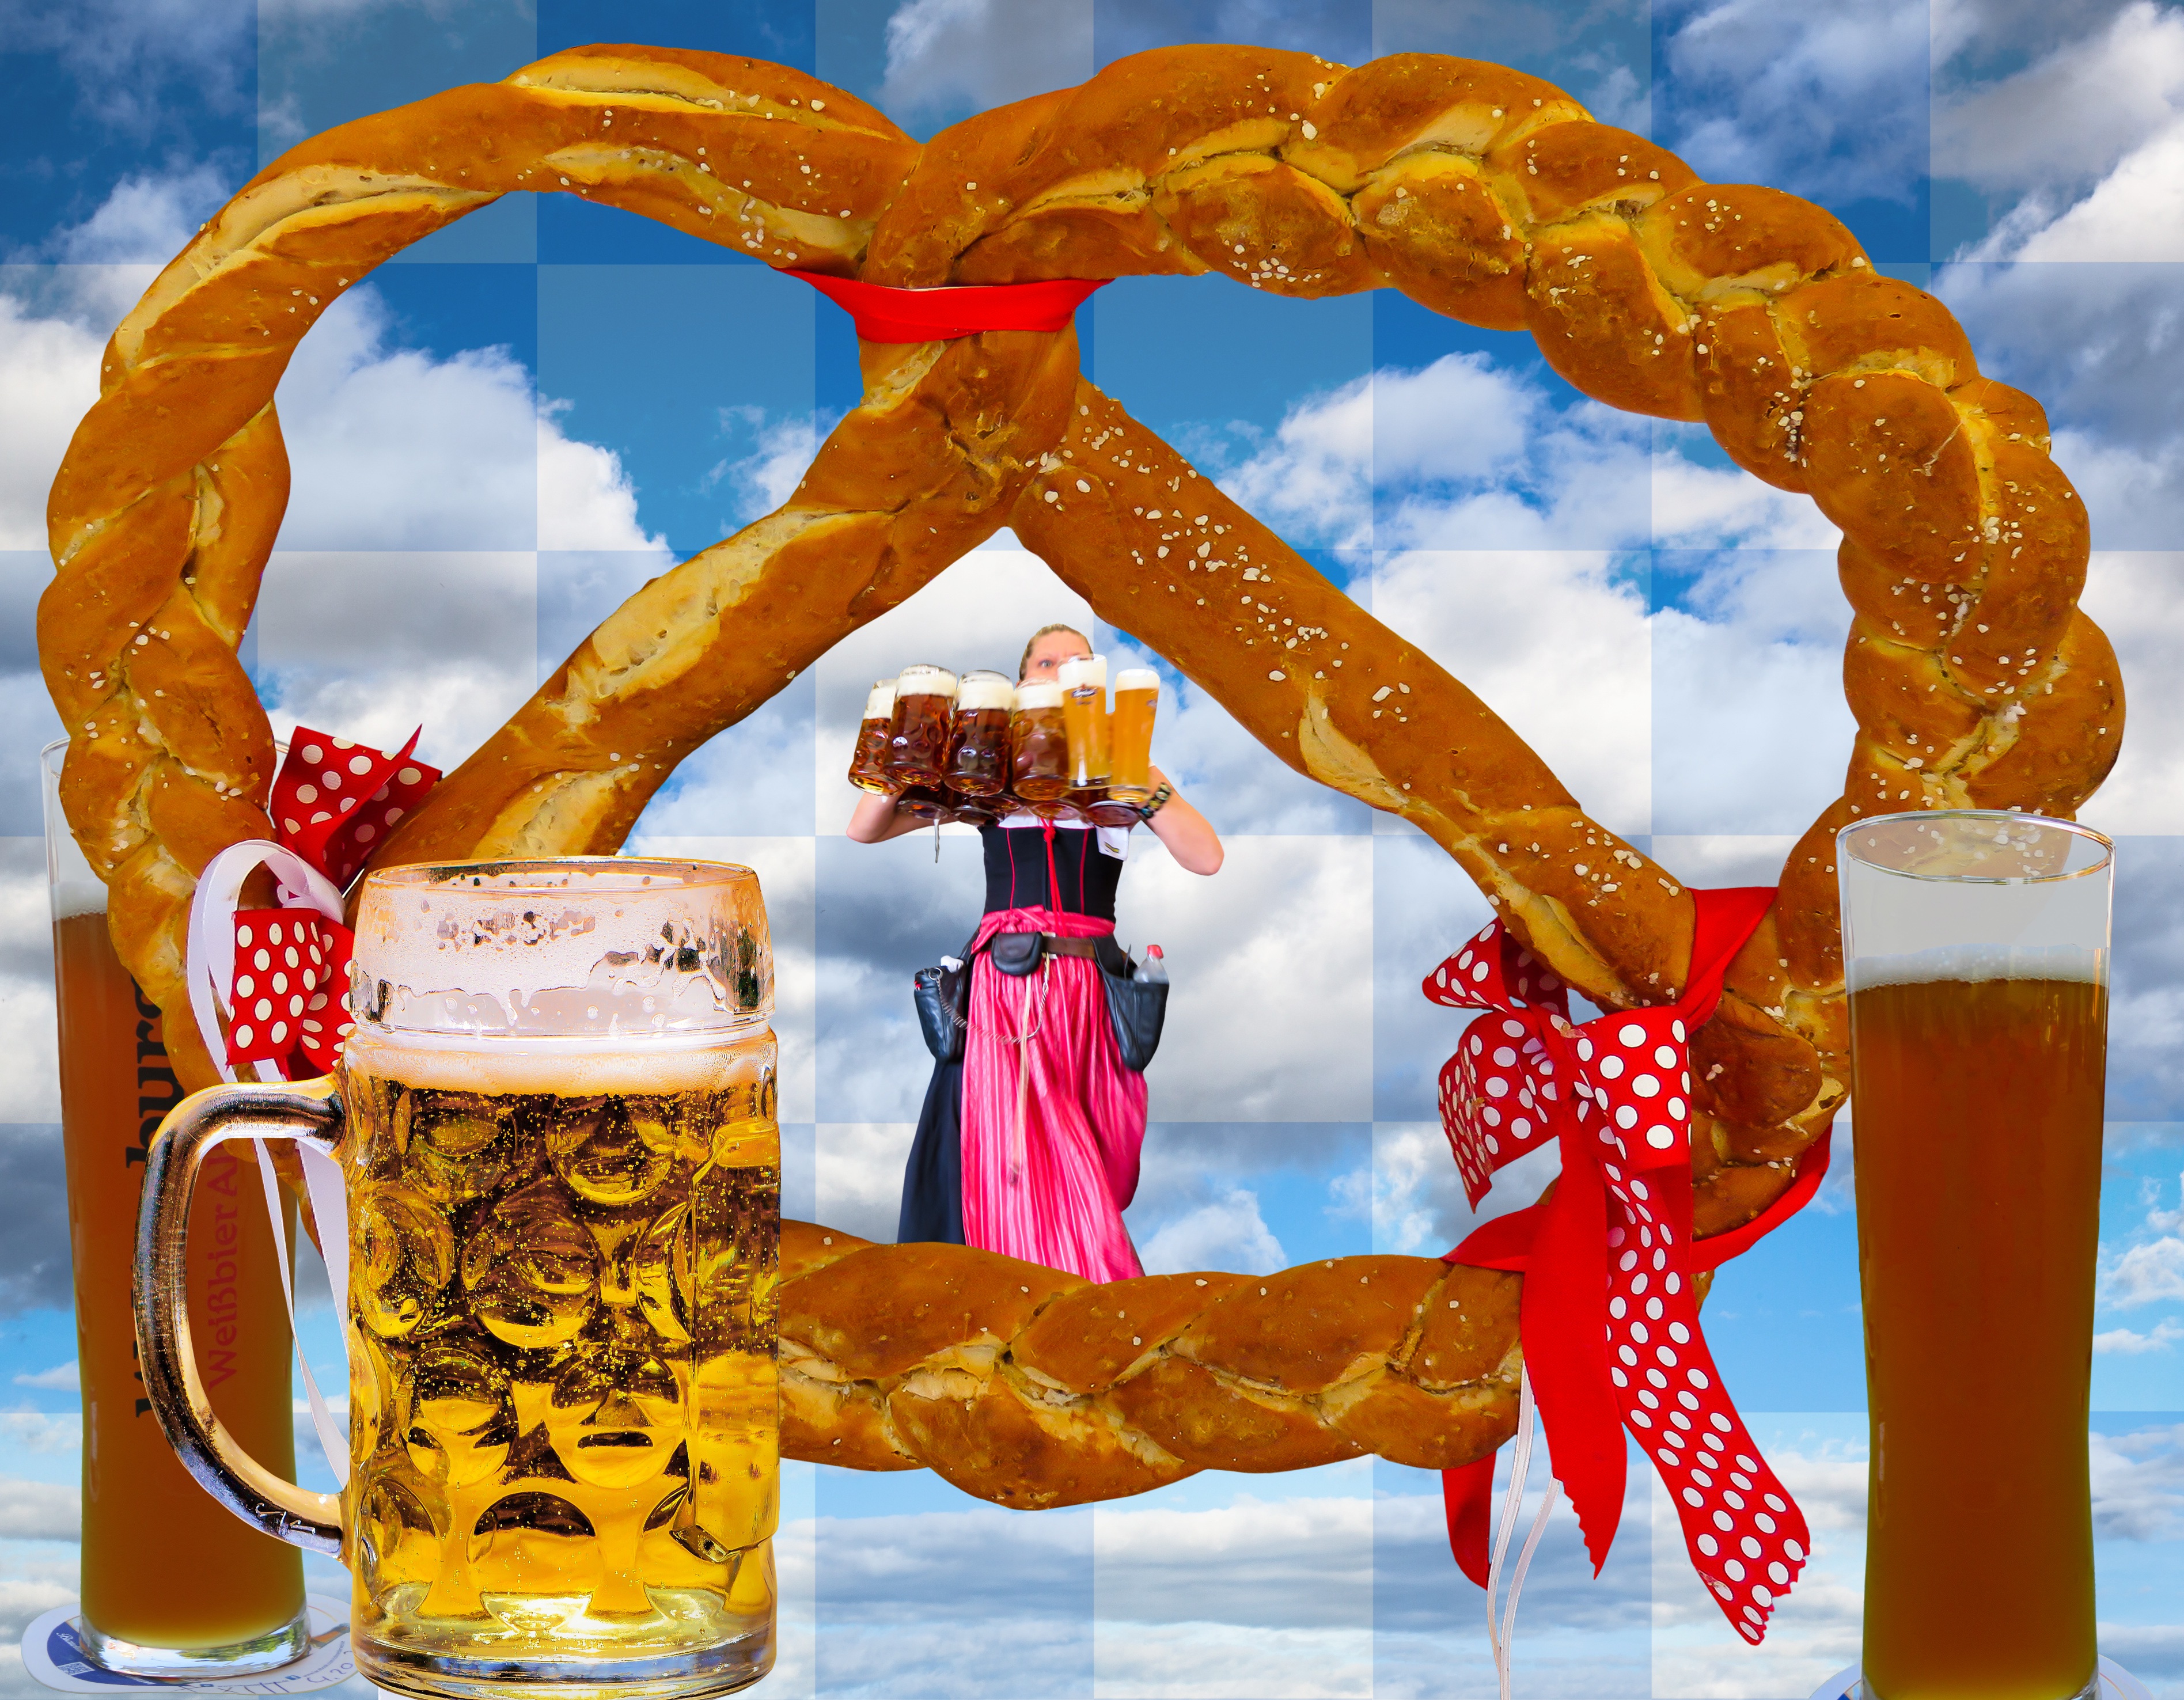
sky, foam, bear, food, drink, tourism, dessert, eat, delicious, beer, celebrate, clouds, bavaria, tradition, costume, benefit from, munich, oktoberfest, dirndl, pretzel, folk festival, bavarian, krug, blue white, beer mug, breze, measured beer, wheat beer, ozapft is